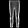
Label: Trouser